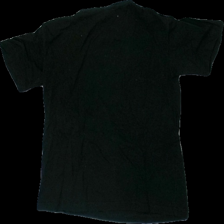
View: back
Type: T-shirt
Category: Children
Brand: Adidas
Colors: Black, White
Material: 100% cotton
Pattern: Logo print
Cut: Regular
Size: 146
Season: All
Damage location: bottom center
Damage 2 location: bottom right
Price range: <50
Recommended usage: Reuse
Description: svart t-shirt med logga fram, hårig